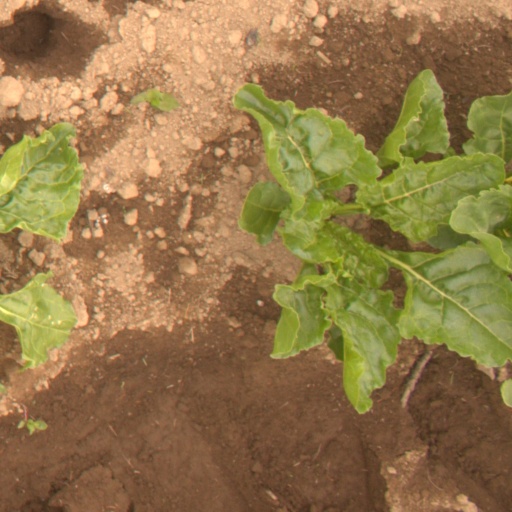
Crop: sugar beet